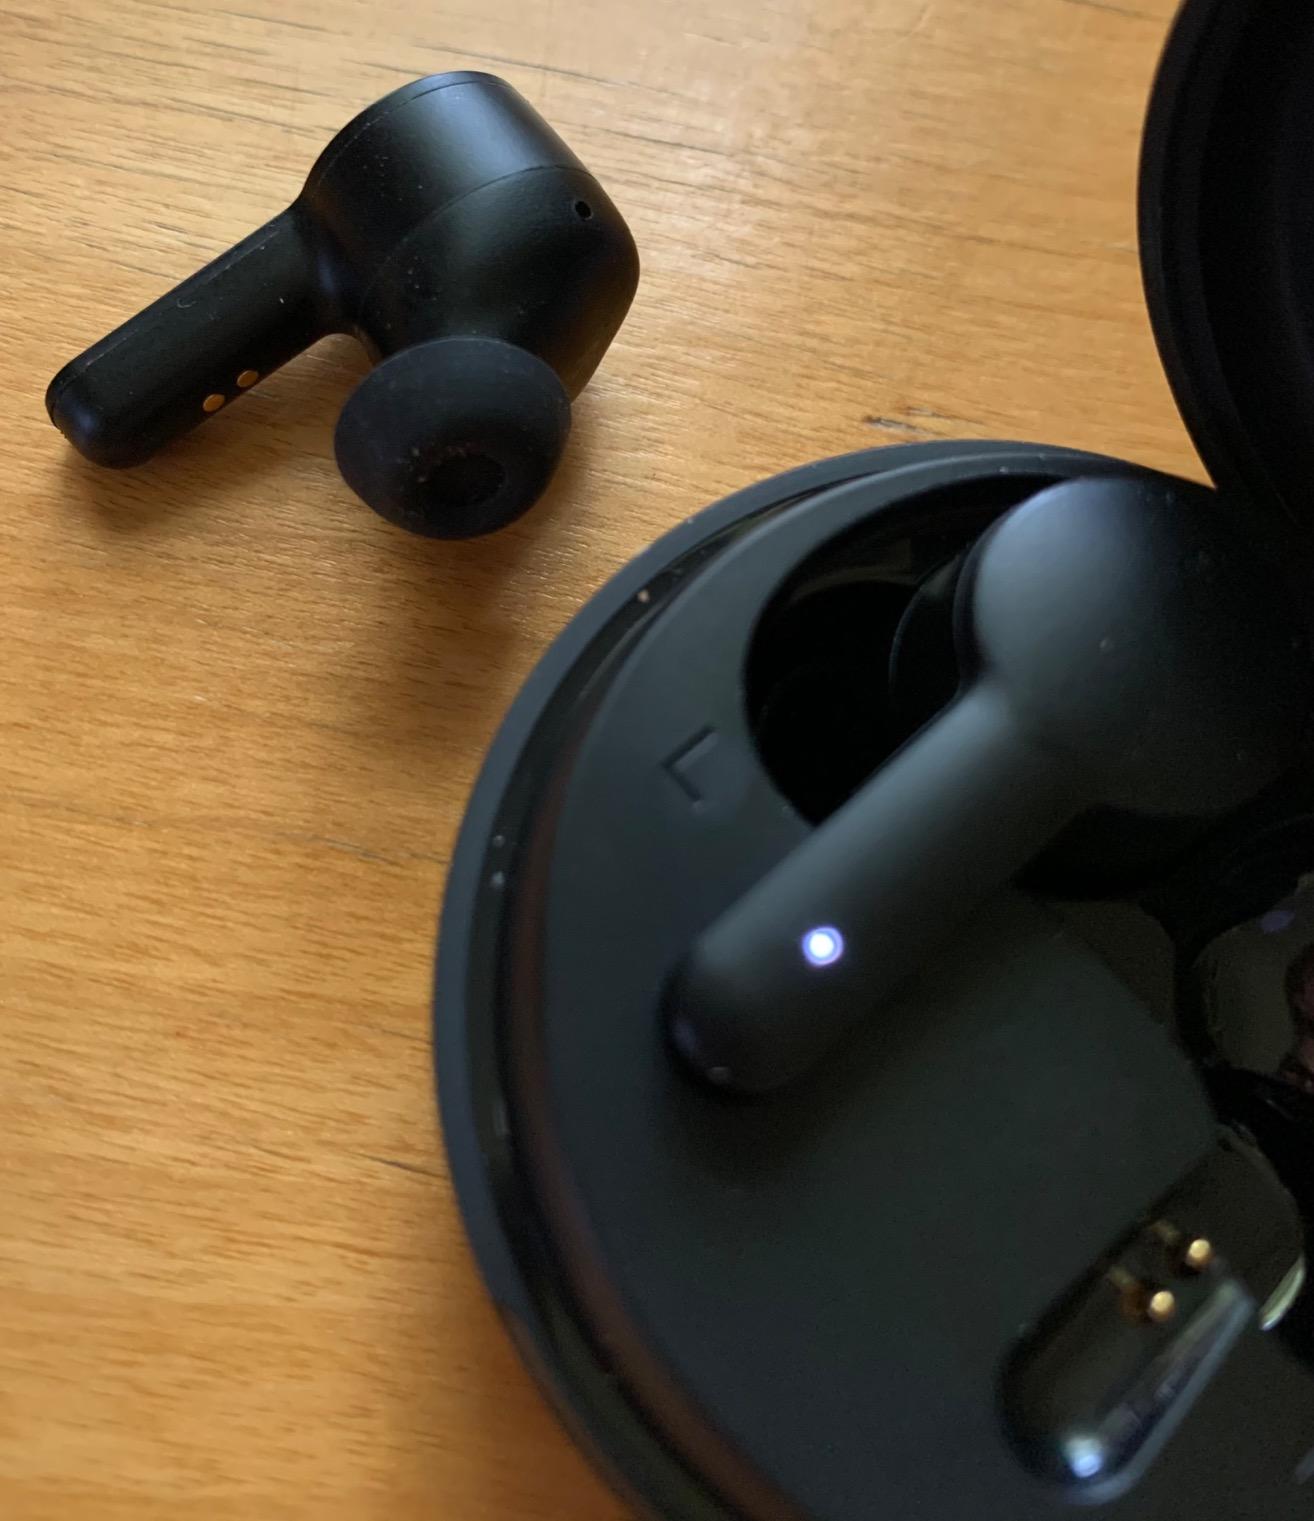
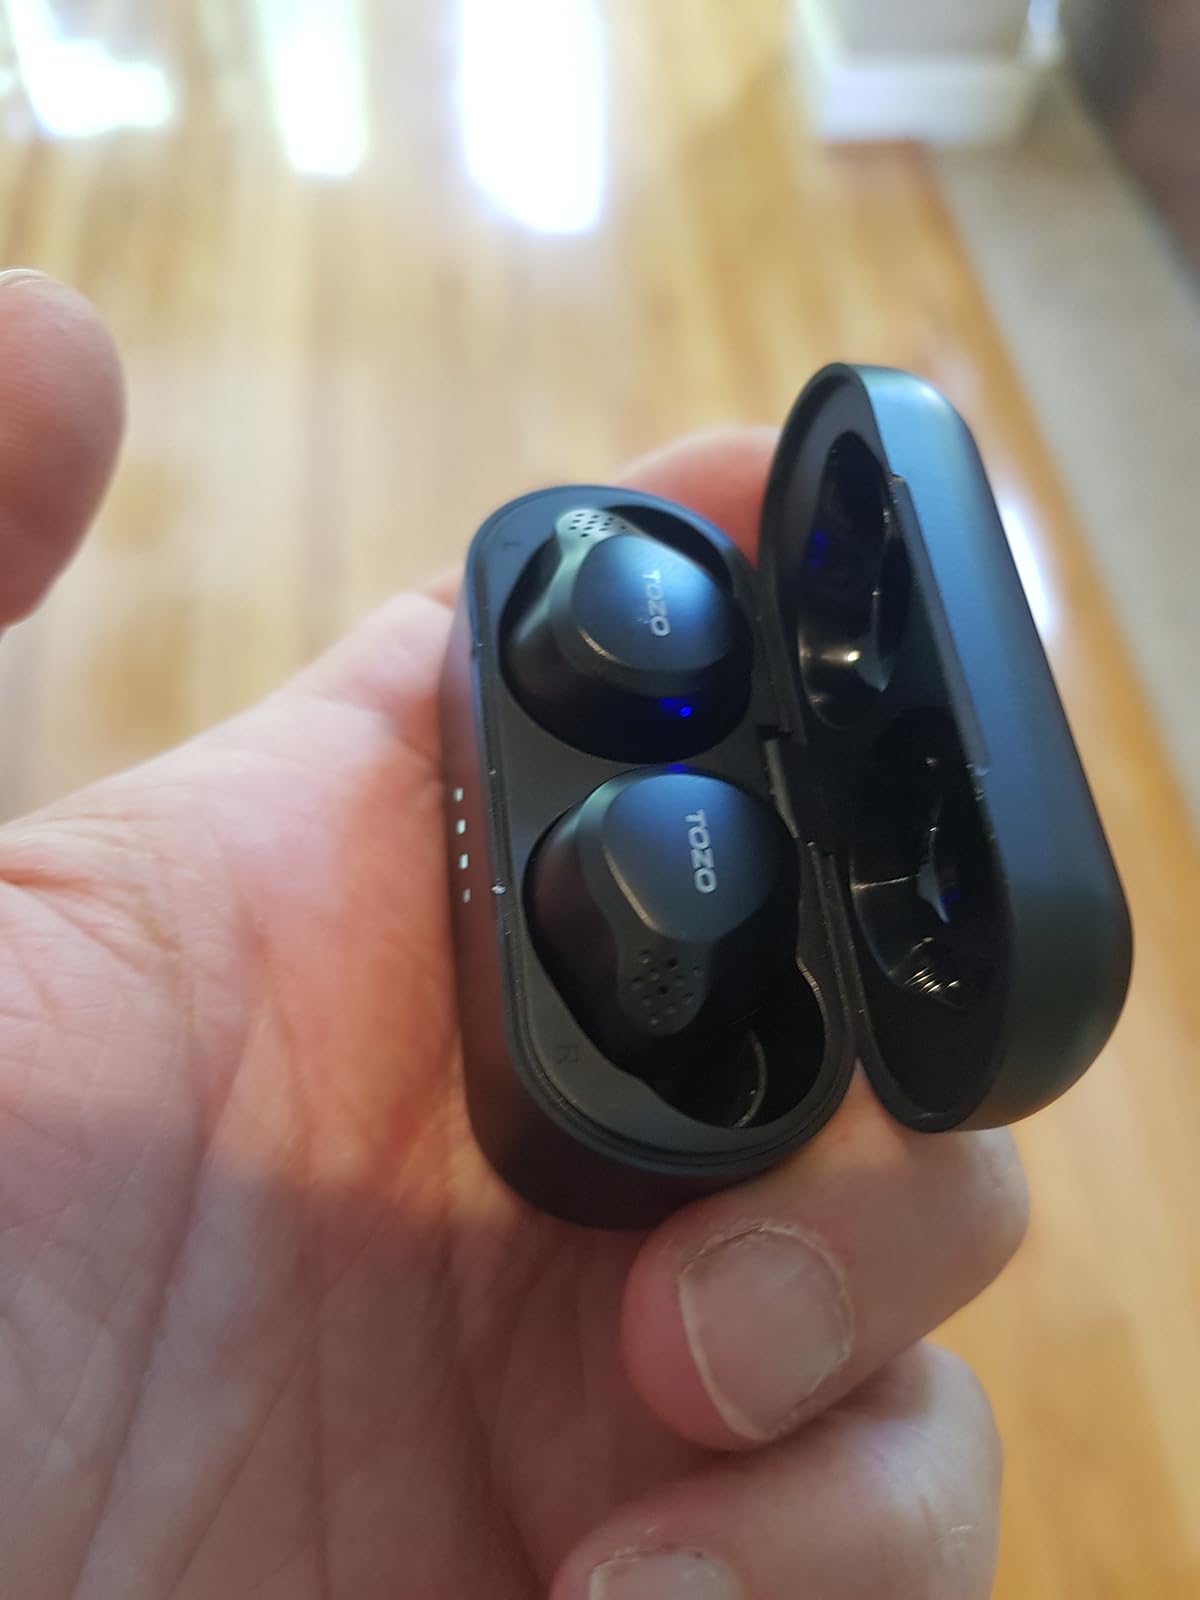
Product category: earbuds
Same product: no